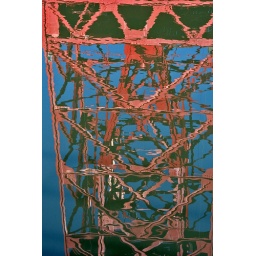
Reflection of a steel-frame tower on the water of a small port in Bilbao, Spain.